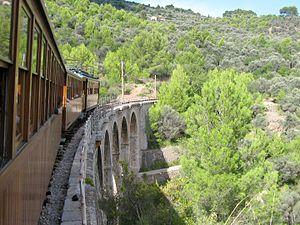
Le Ferrocarril de Sóller est une voie de chemin de fer de l'île de Majorque, longue de 27 km qui relie la ville de Palma à la petite ville de Sóller depuis 1912. Il s'agit d'une ligne à voie étroite à écartement de 914 mm et électrifiée par caténaire. Ce train est le seul de ce type à être encore en service aujourd'hui.
Le réseau ferroviaire de l'île espagnole de Majorque est constitué de trois lignes reliant quatre destinations à partir de la gare multimodale de Palma de Majorque.